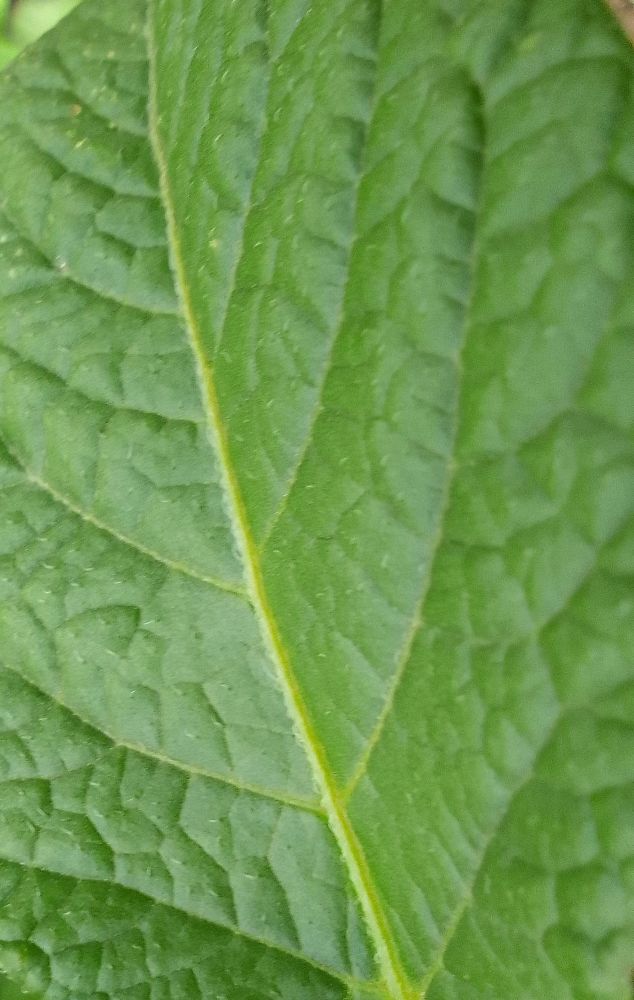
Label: Healthy